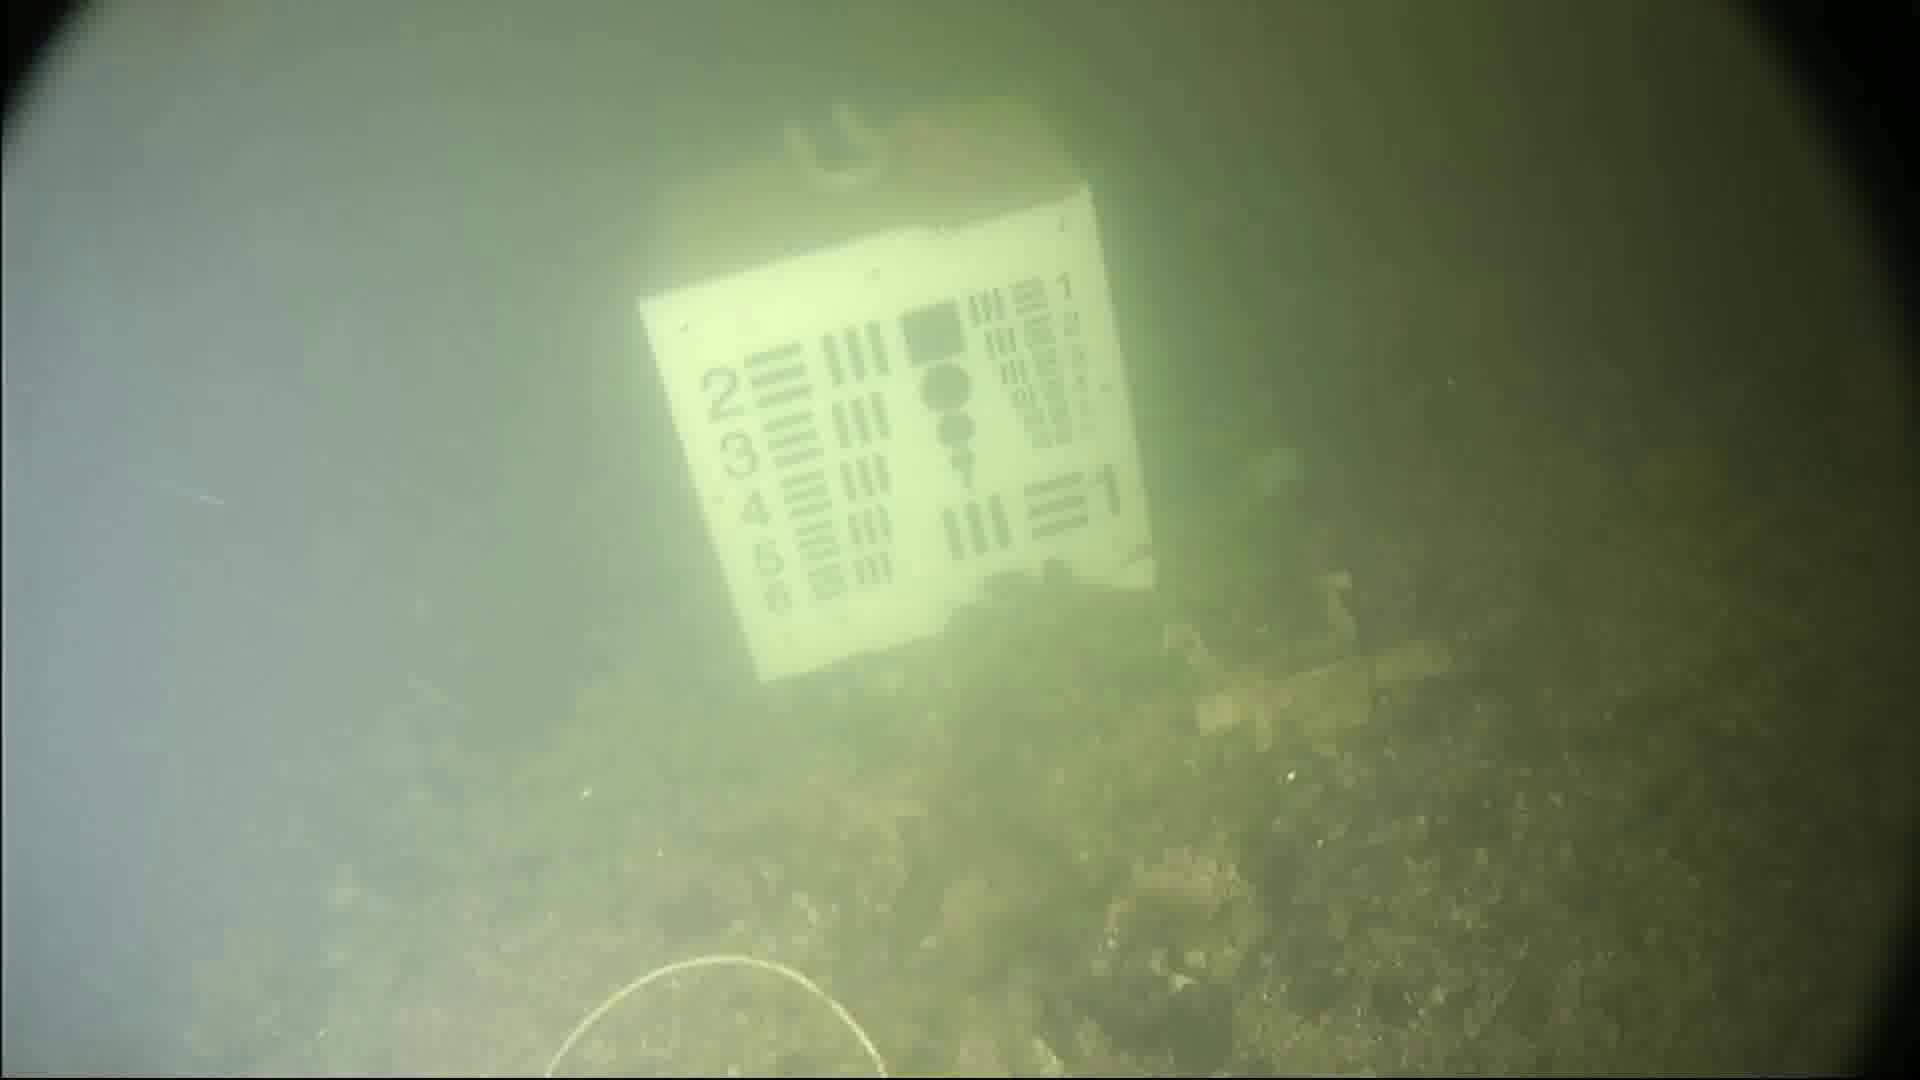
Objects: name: starfish
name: jellyfish